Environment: real
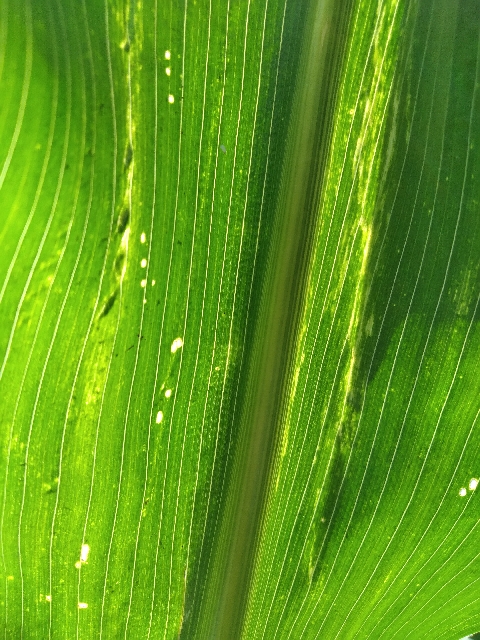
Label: lethal_necrosis